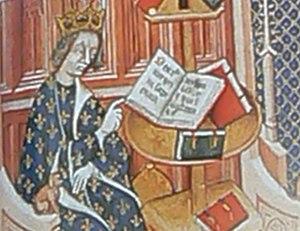
Une roue à livres est un instrument mécanique constitué d'une roue dont les pales servent d'étagères à livres. La rotation de la roue permet à son utilisateur de consulter plusieurs livres à la fois.